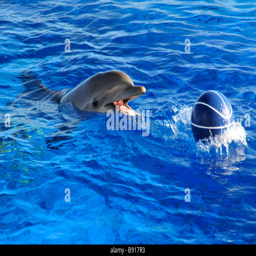
bottlenose dolphin playing with a ball in a large tank